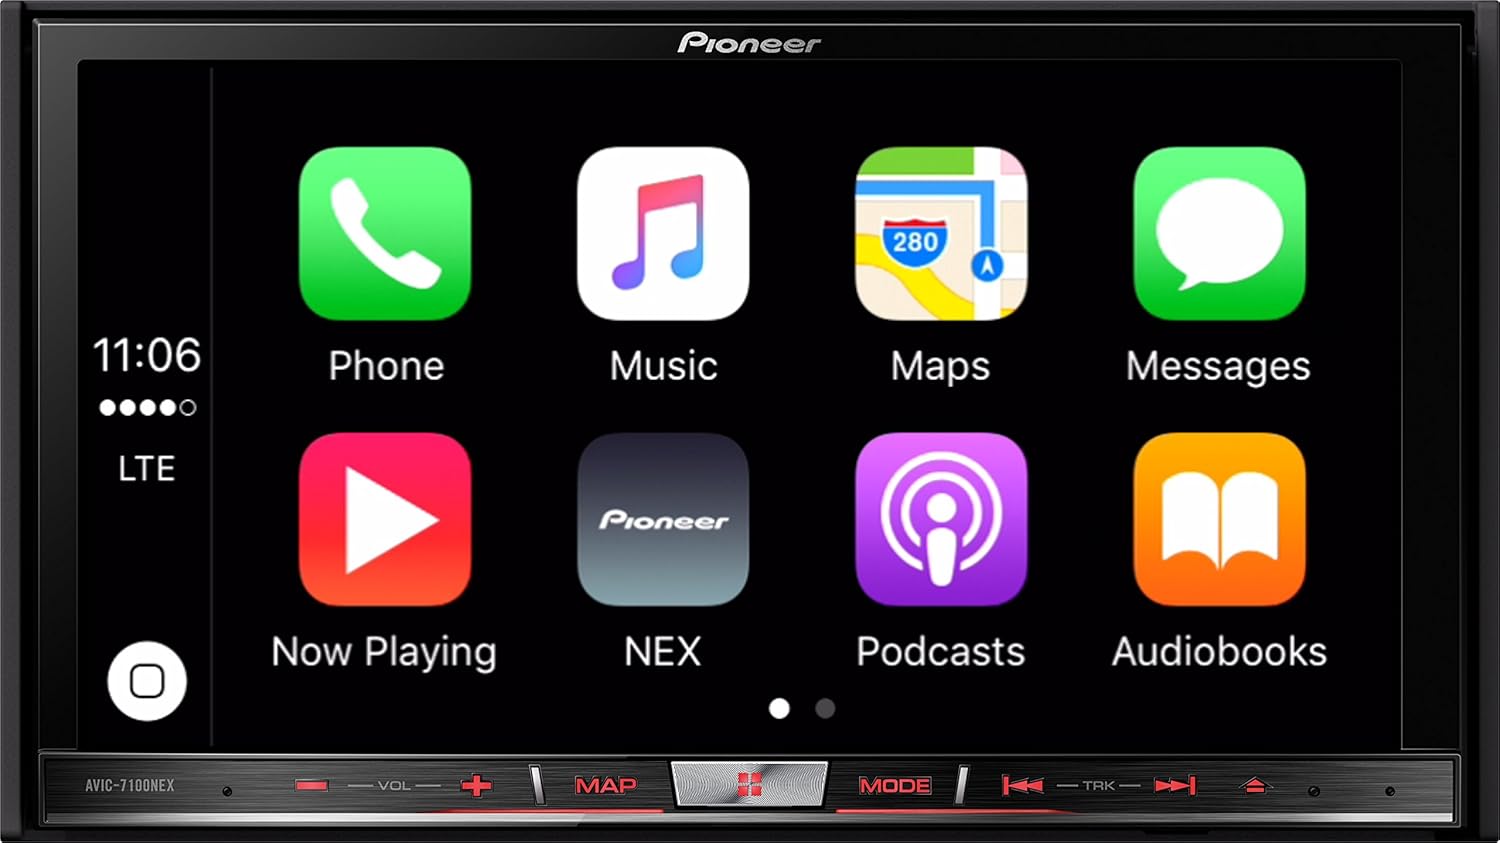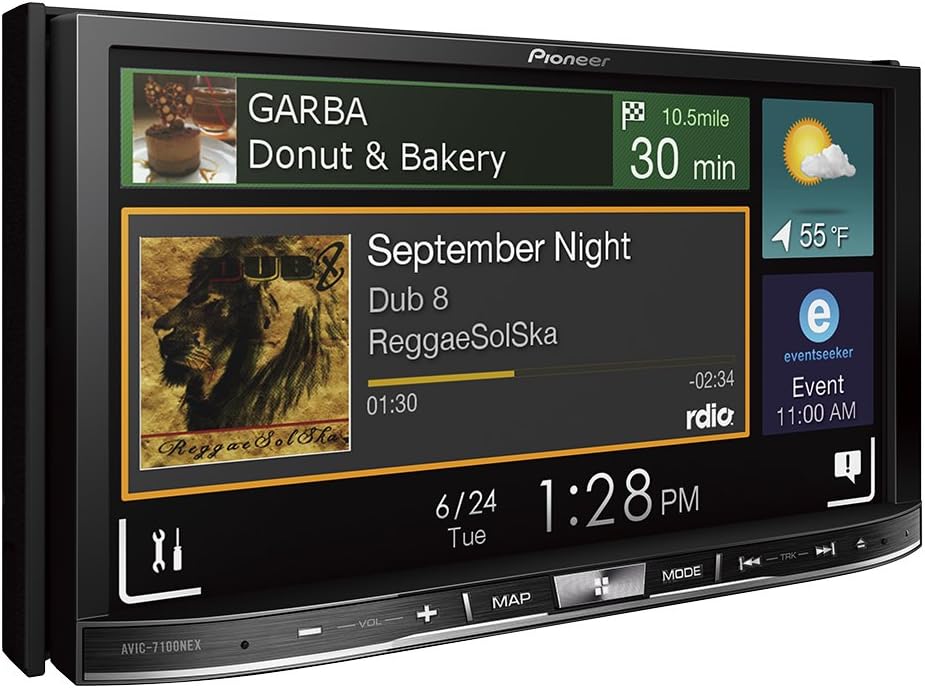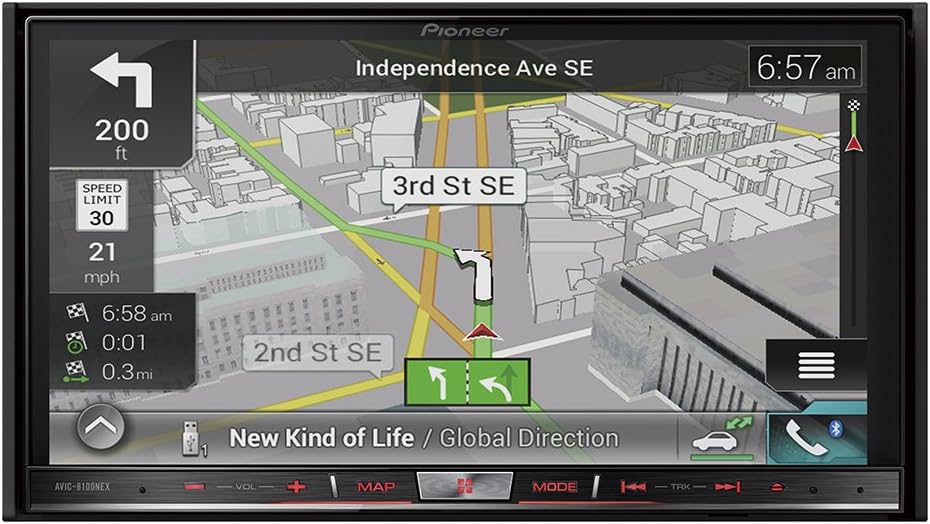
Pioneer AVIC-7100NEX In-Dash Navigation AV Receiver with 7" WVGA Resistive Touchscreen Display (Discontinued by Manufacturer)
Category: Car Electronics
Pioneer AVIC-7100NEX In-dash Navigation Receiver featuring Apple CarPlay, Android Auto, AppRadio Mode, Bluetooth hands-free calling & audio streaming and DVD/CD playback
Features: 7.0" WVGA Touchscreen with LED Backlight Display | Apple CarPlay compatible and Android Auto compatible | Bluetooth hands-free calling & audio streaming